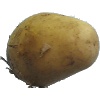
Label: Potato White 1